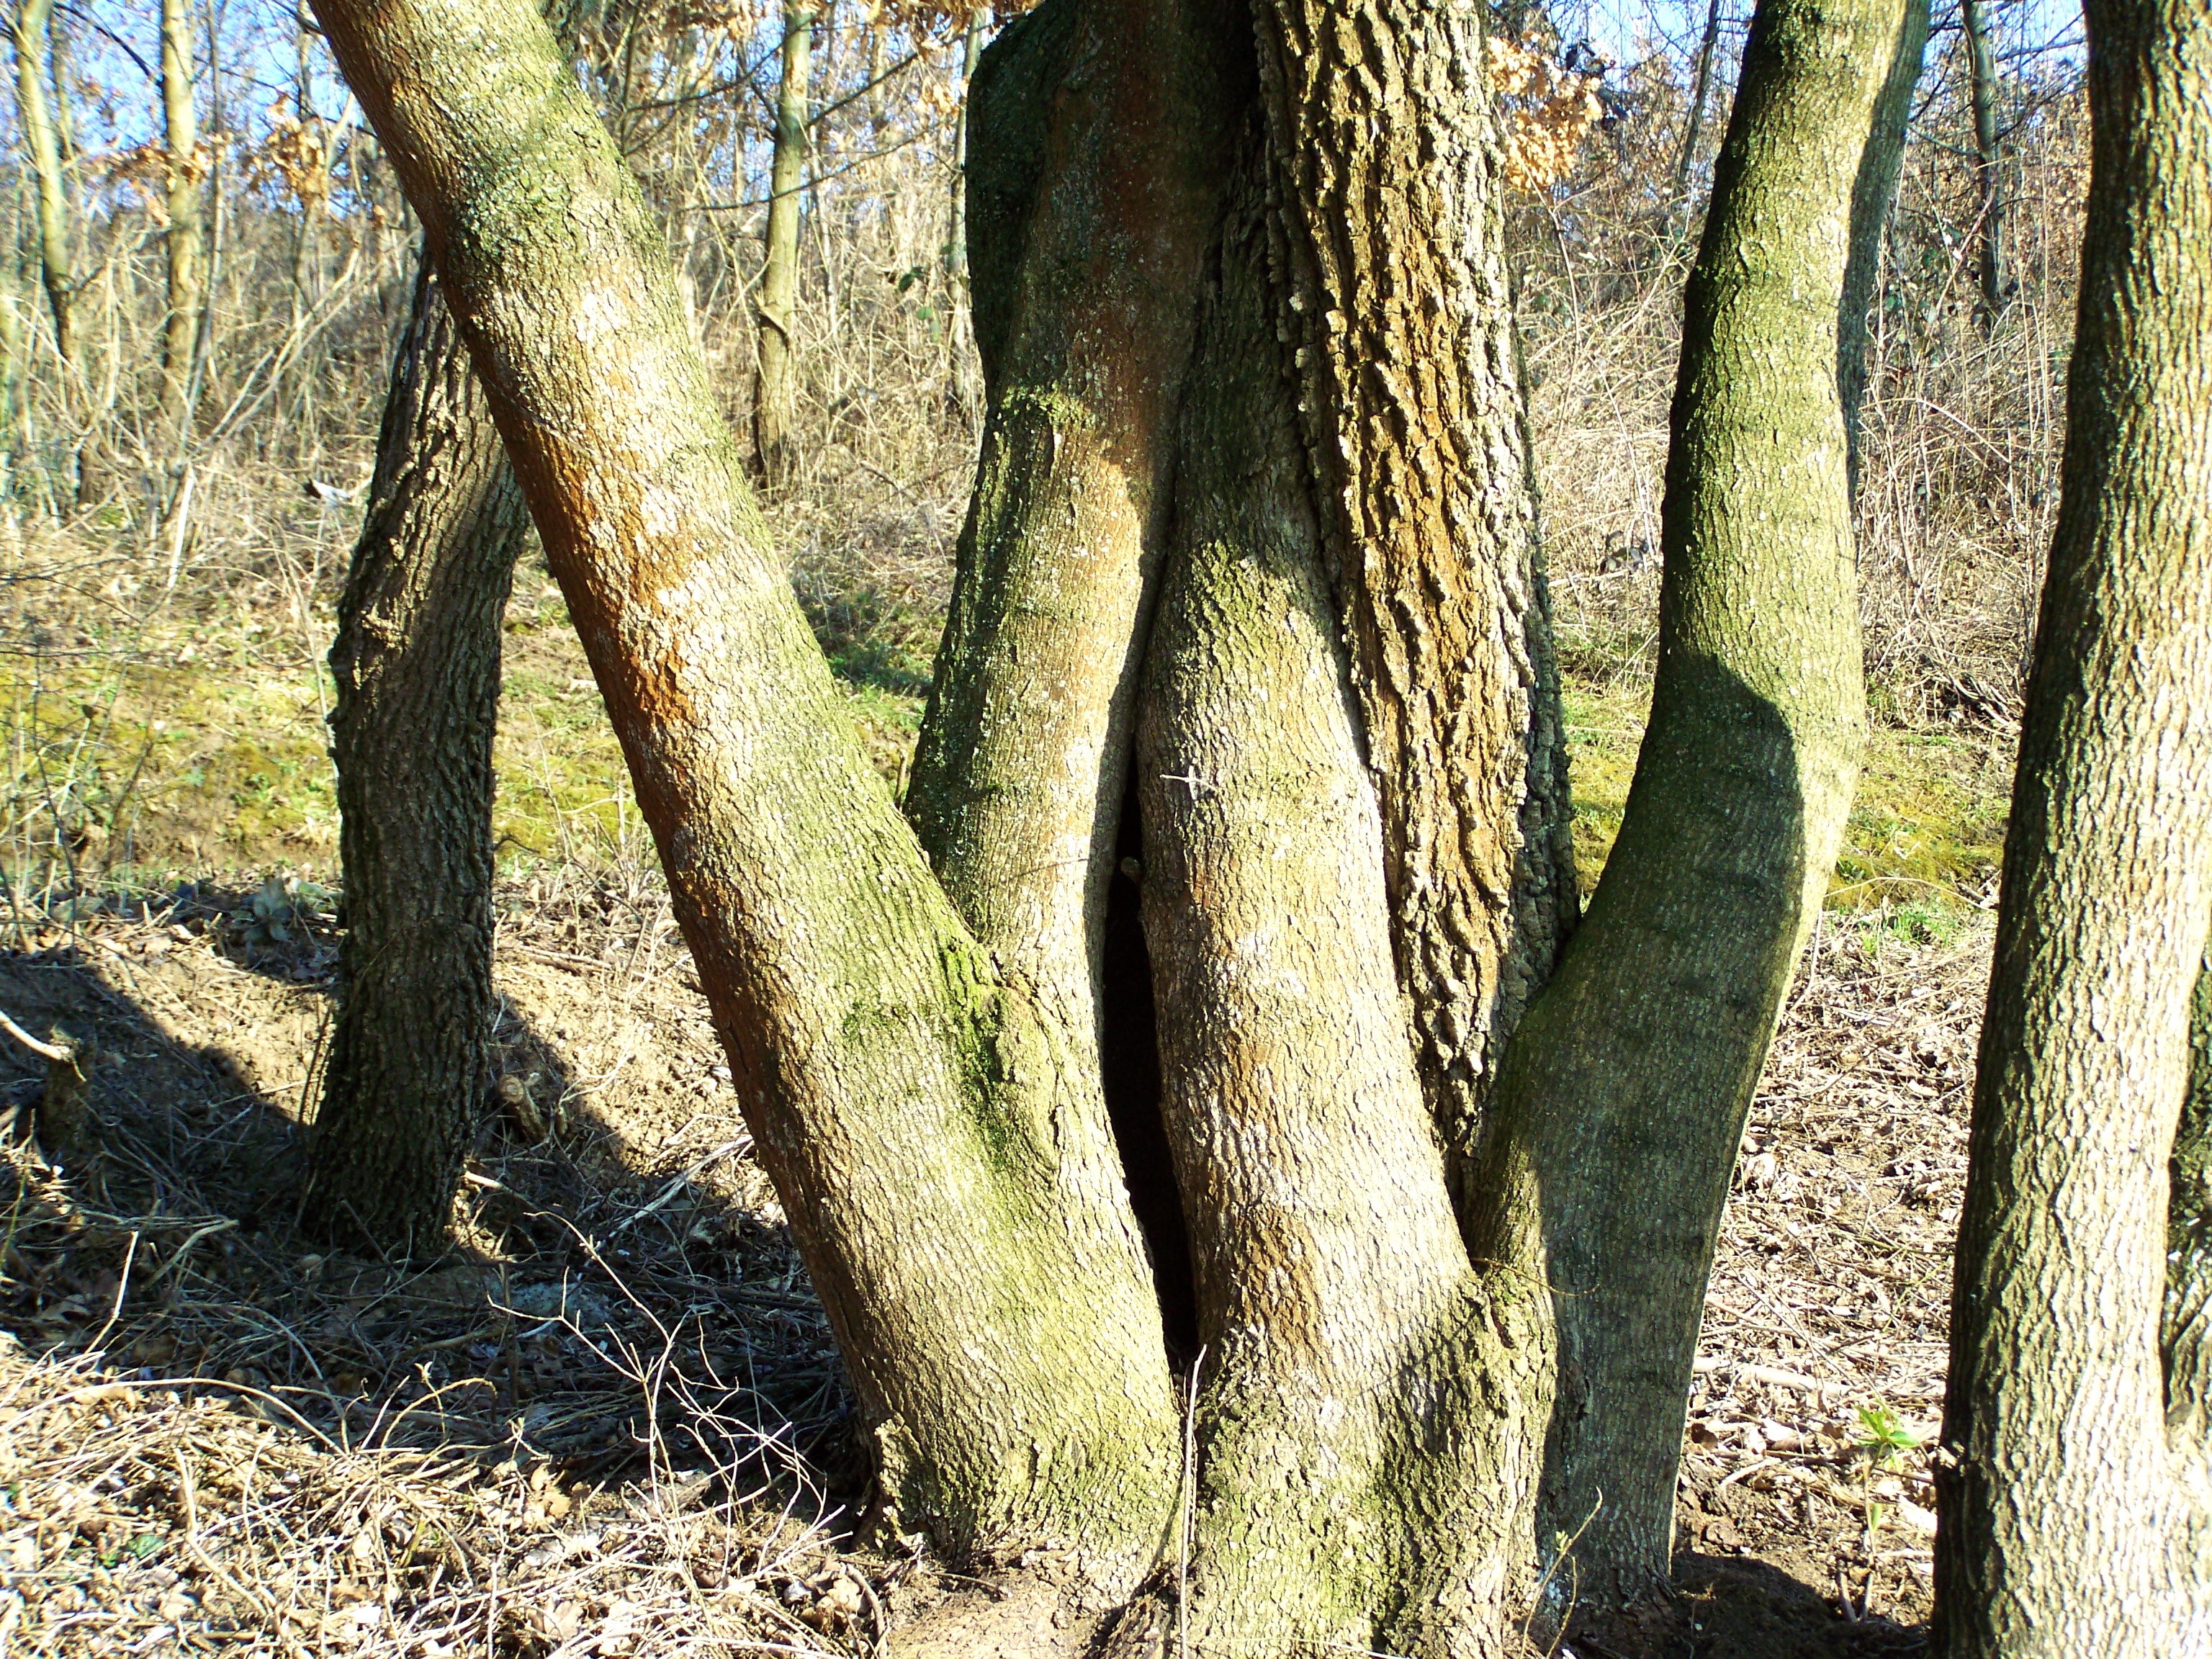
tree, nature, forest, branch, plant, trunk, wildlife, green, botany, figure, woodland, ecosystem, plant stem, woody plant, intertwined with the trees